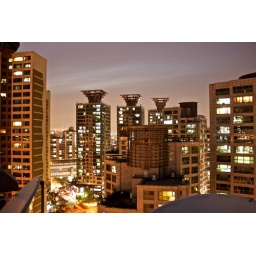
A view of apartment buildings in Seoul from the roof of a neighboring apartment building.